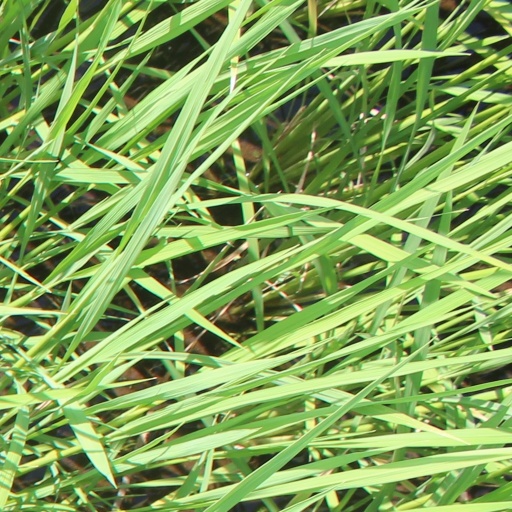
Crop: rice